Packerton Moraine

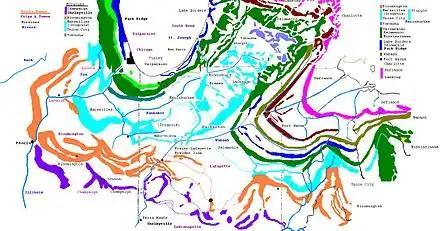
Moraines south of Lake Michigan and southwest of Lake Erie. A composite of three maps (Leverett 1915) (Leverett 1902) (Larsen 1986) and other sources. Colors represent moraines from the same time period of the Wisconsin Glacial epoch.

The Packerton Moraine in north-central Indiana has been considered by most persons who have studied it to be a large interlobate moraine between the Saginaw and the Erie lobes. The northeast-southwest direction of the eskers north of Disko, Wabash County, and the southeast-northwest trend south of there indicated that the part of the Packerton moraine south of Disko was built by the Erie lobe and the part north of Disko by the Saginaw lobe. An esker, Miami County shows a northeast-southwest alignment, providing evidence that Packerton moraine in Miami County was built by the Erie lobe. A small area in the northwestern was deposited by the Saginaw lobe. It is named the Packerton moraine from the village of Packerton in Kosciusko County.